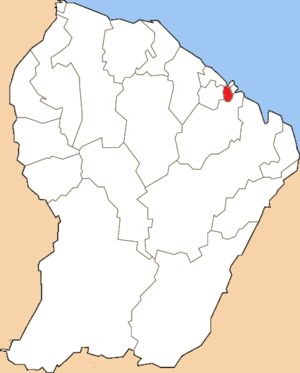
Situation du canton dans le département de la Guyane
Le canton de Matoury est une ancienne division administrative française, située dans le département de la Guyane, dans l'arrondissement de Cayenne.